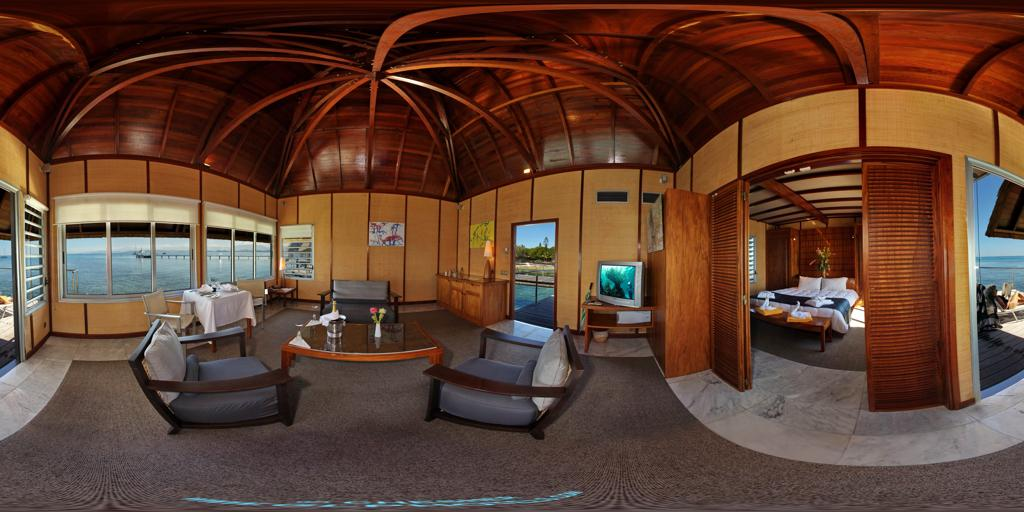
Referred object: the small tv by the door

Referred object: A white vase holding pink and yellow flowers on a wooden table.